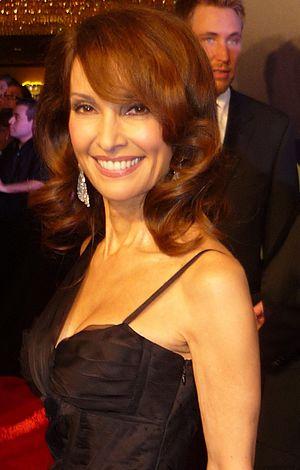
susan lucci en 2010
La septième saison de Dancing with the Stars, émission américaine de télé réalité musicale, est commencé le 22 septembre 2008 sur le réseau ABC. Cette émission est animée par Tom Bergeron et Samantha Harris.
Susan Victoria Lucci, née le 23 décembre 1946 à Scarsdale dans l'État de New York, est une actrice américaine, elle est particulièrement connue pour son rôle d'Erica Kane dans la série La Force du destin et son rôle de Geneviève De la Tour dans la série Devious Maids.
Devious Maids est une série télévisée américaine en 49 épisodes de 42 minutes, créée par Marc Cherry et diffusée entre le 23 juin 2013 et le 8 août 2016 sur la chaîne Lifetime et en simultané sur la chaîne Lifetime Canada au Canada.